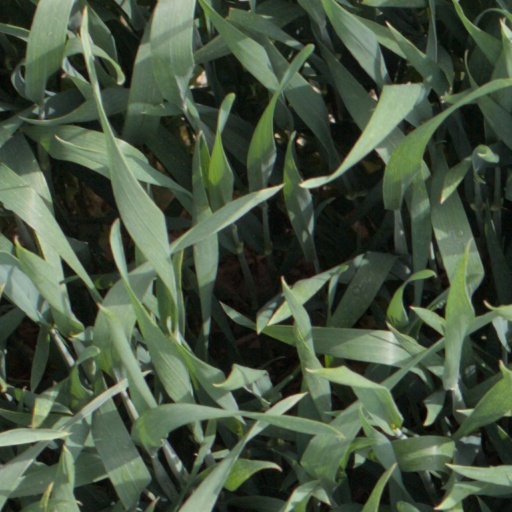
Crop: wheat